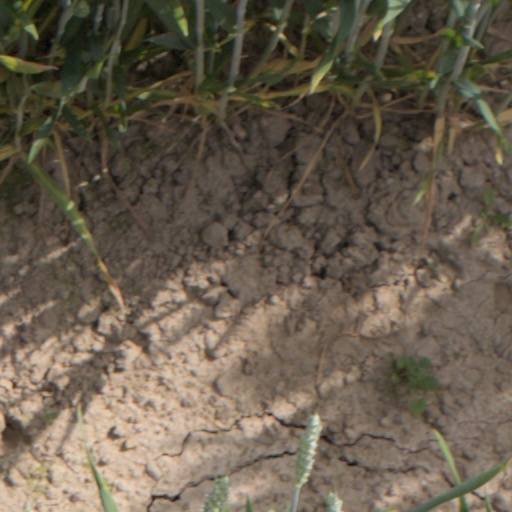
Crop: wheat